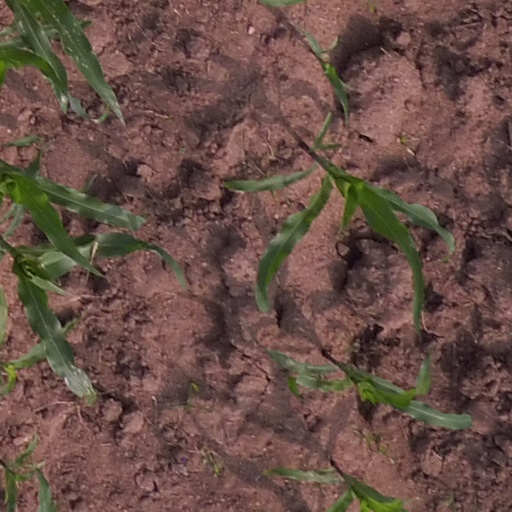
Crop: maize; corn